IAR 99

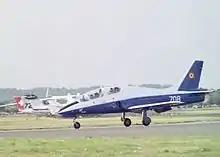
IAR 99 at Farnborough

The first upgrade attempt was made in 1990 by I.Av.Craiova together with the Texas-based Jaffe Aircraft Corporation. Aircraft 708 and 709 were modified by installing Honeywell avionics, while the canopy was changed to a two-piece design instead of the original one piece. This change would be retained for all subsequent aircraft. 708 took its first flight on August 8, 1990, followed by 709 on August 22. The aircraft were displayed at the 1990 Farnborough Airshow, being proposed for the Joint Primary Aircraft Training System program for the United States of America, although this work resulted in no orders. In 1991, aircraft number 712 was outfitted with Collins avionics and took part in a show in Ankara, Turkey.